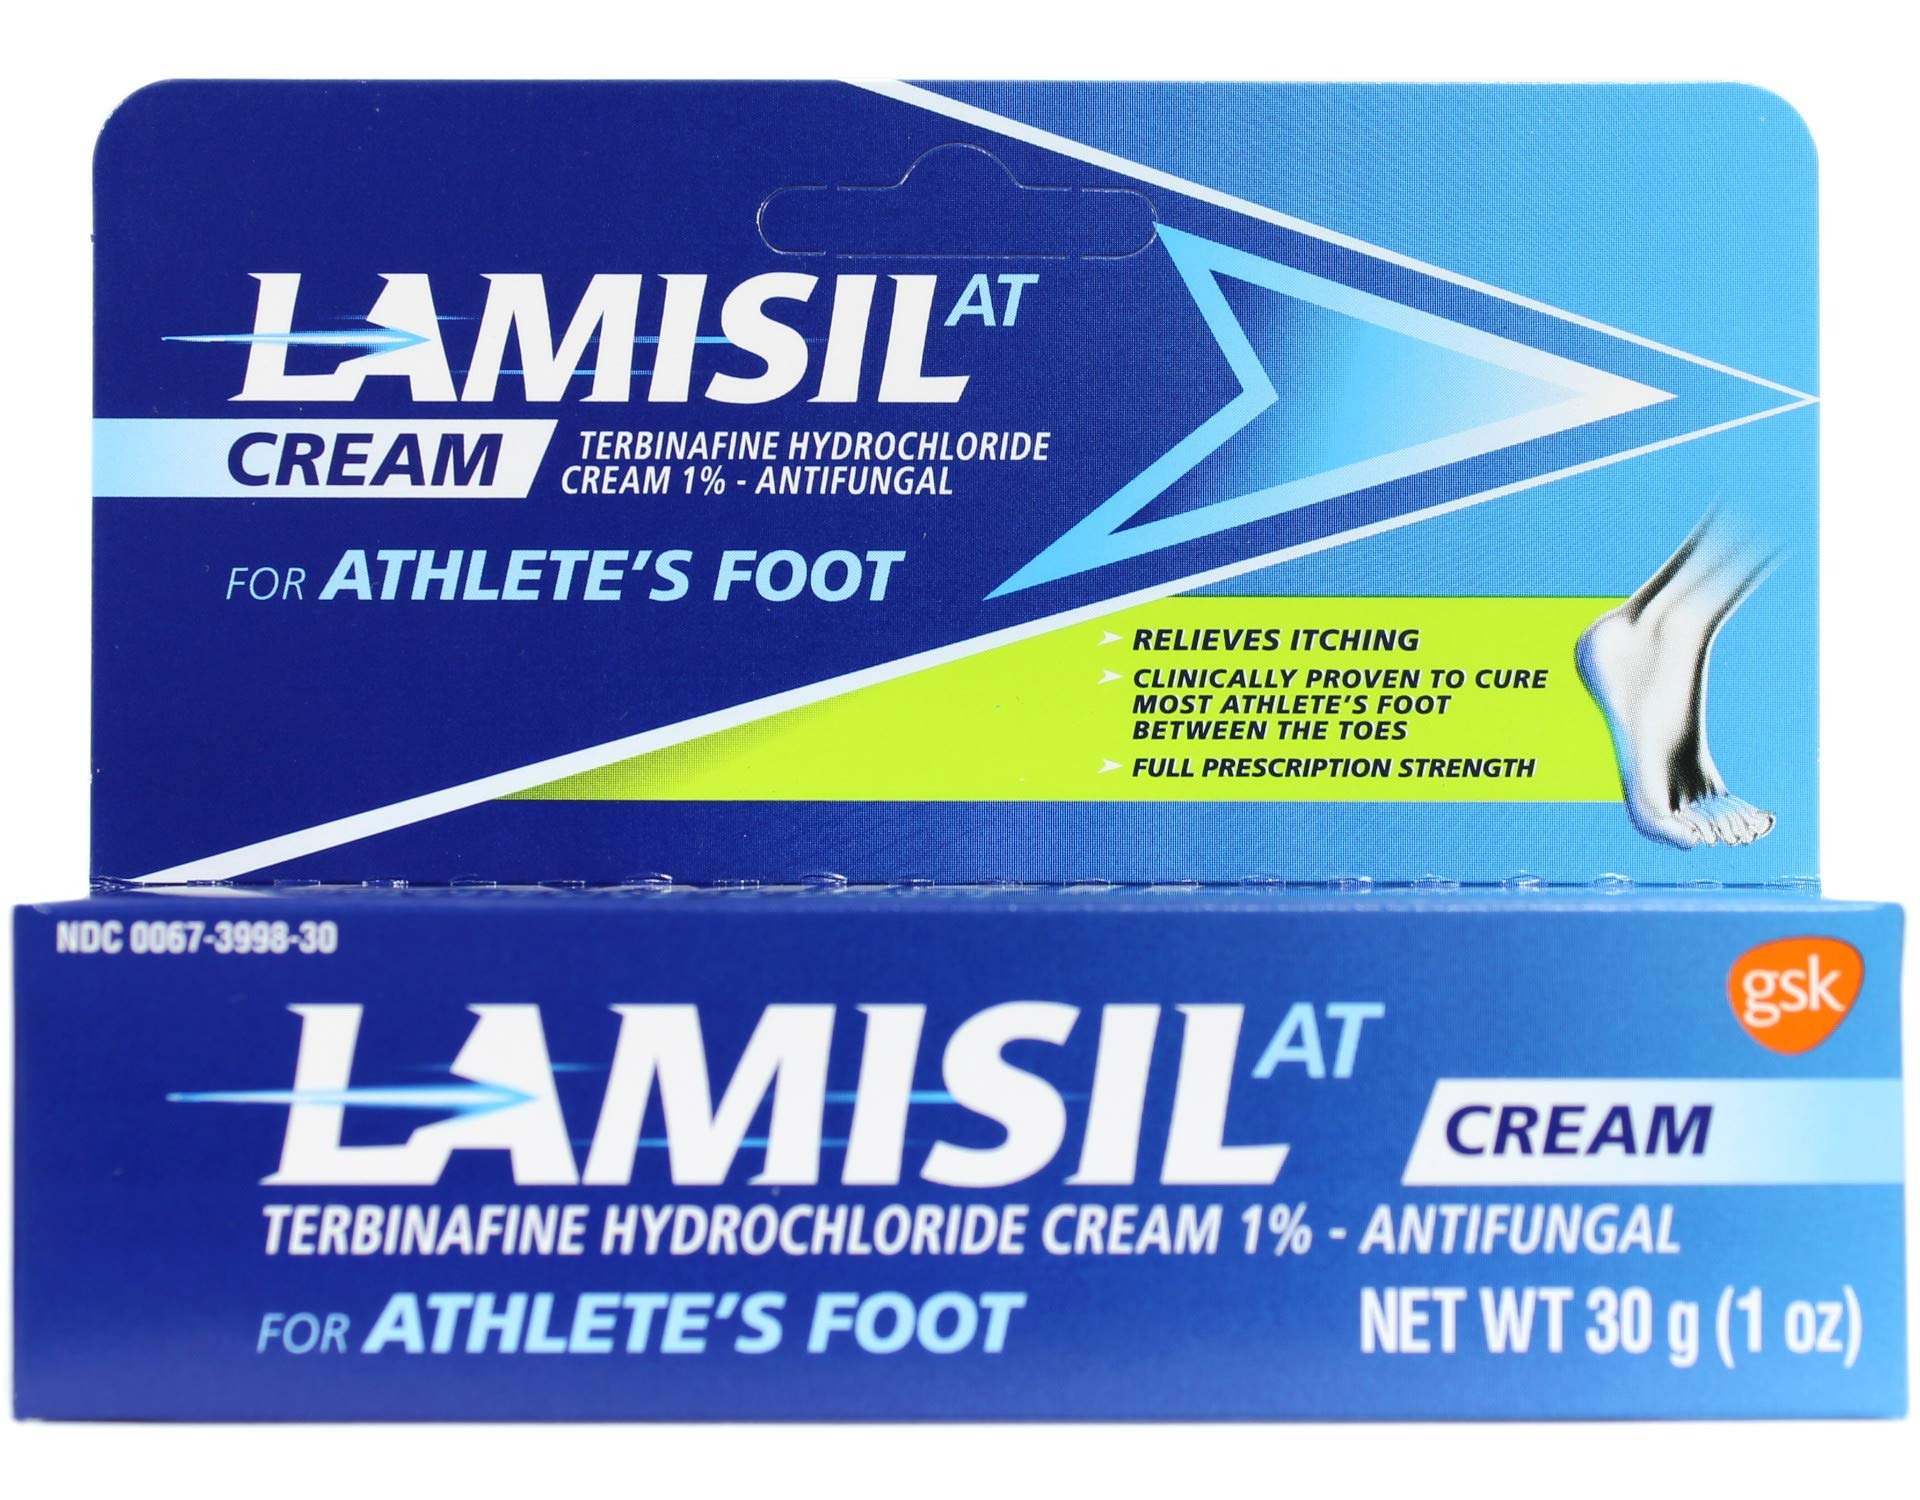
Item Name: Lamisil Athelete's Foot Antifungal Cream, Full Prescription Strength for Itching, Burning, Cracking, and Scaling, 1 ounce
Bullet Point 1: Cures most athlete's foot and jock itch
Bullet Point 2: Relieves itching, burning, cracking
Bullet Point 3: Full Prescription Strength
Bullet Point 4: Relieves itching, burning, cracking and scaling symptoms caused by athlete's foot
Value: 1.0
Unit: Ounce

Price: 19.495